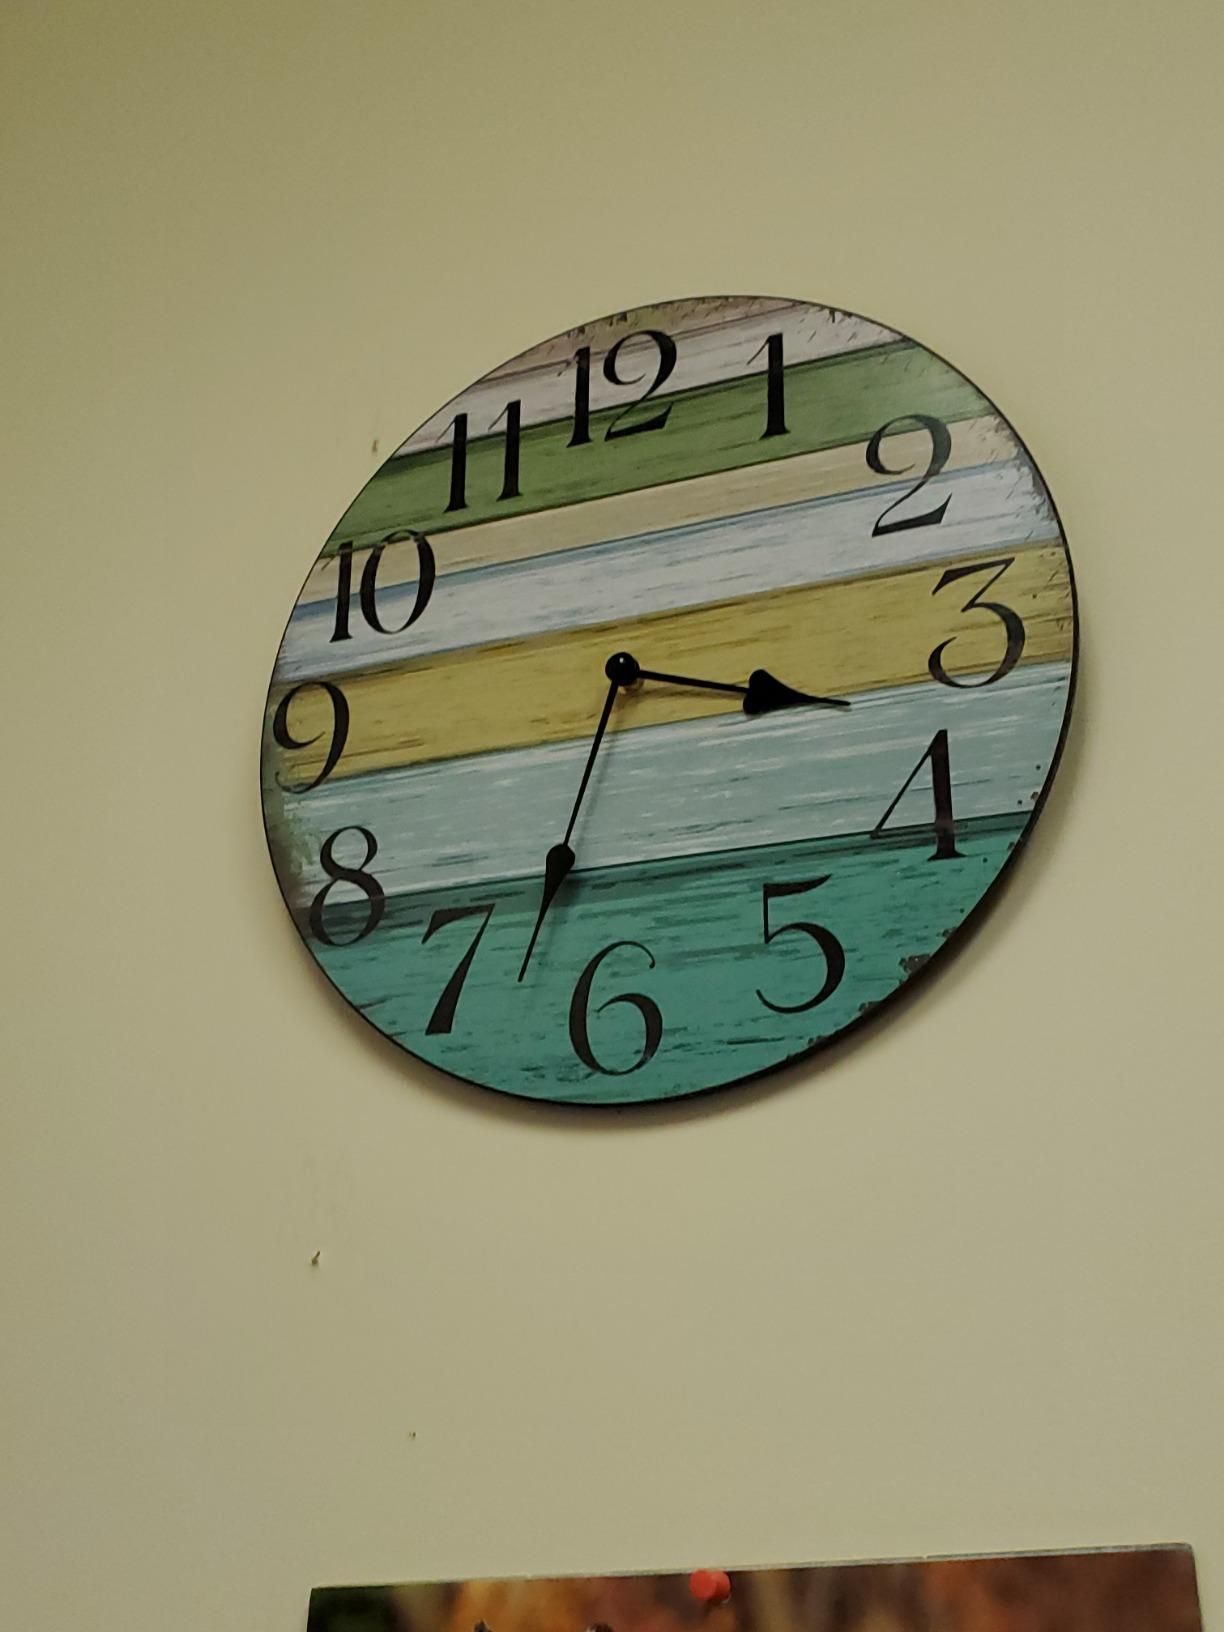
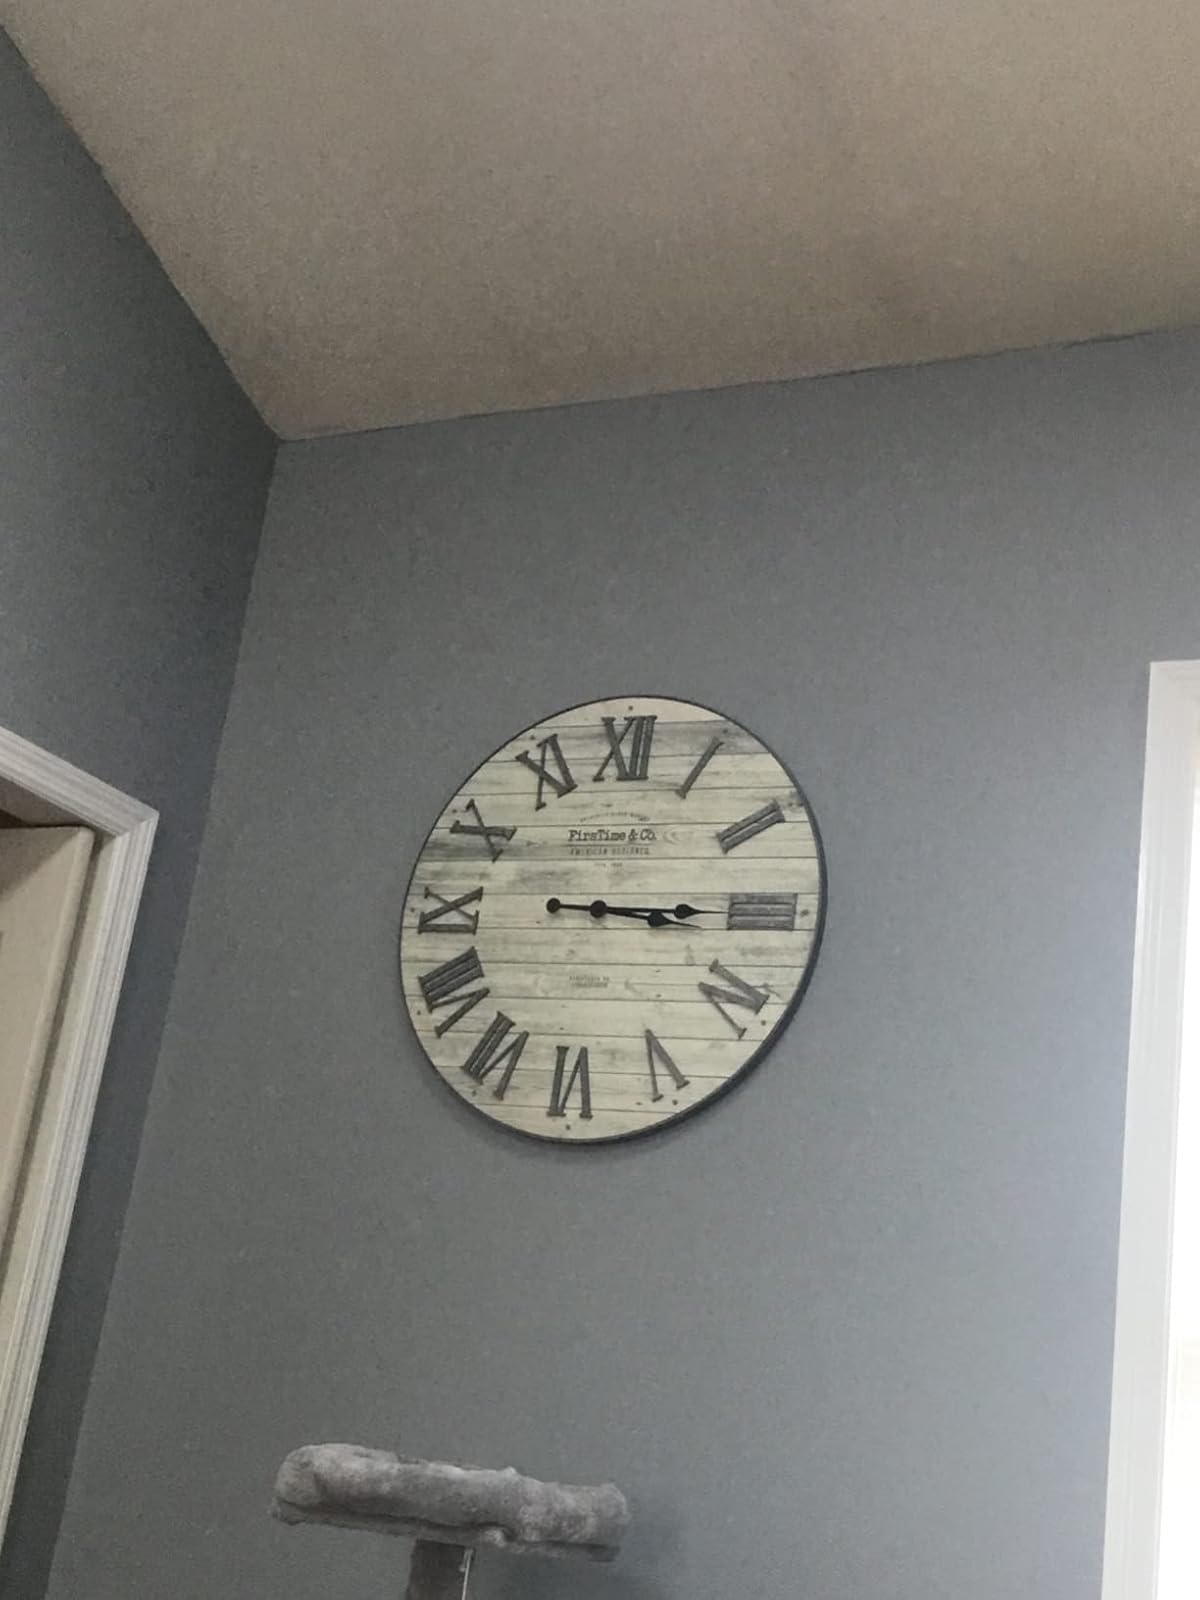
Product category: clock
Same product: no